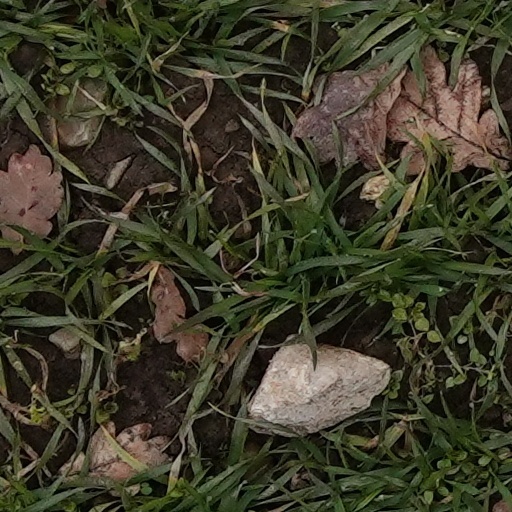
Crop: wheat